Liverpool John Lennon Airport

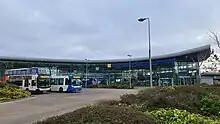
Liverpool South Parkway railway station was built to improve links to the airport.

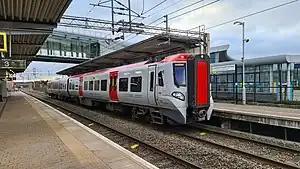
Platform view at Liverpool South Parkway Station.

Liverpool John Lennon Airport is within Merseytravel Area C, for local public transport tickets. Plusbus tickets are also available. Arriva North West provides buses to Liverpool City Centre. There is also an express service Arriva North West 500 that connects the airport with the city centre every 30 minutes